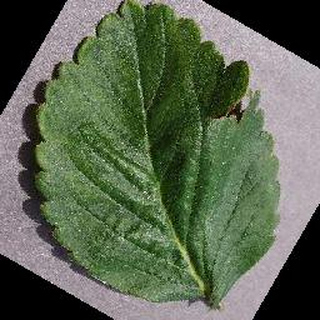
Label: healthy_strawberry